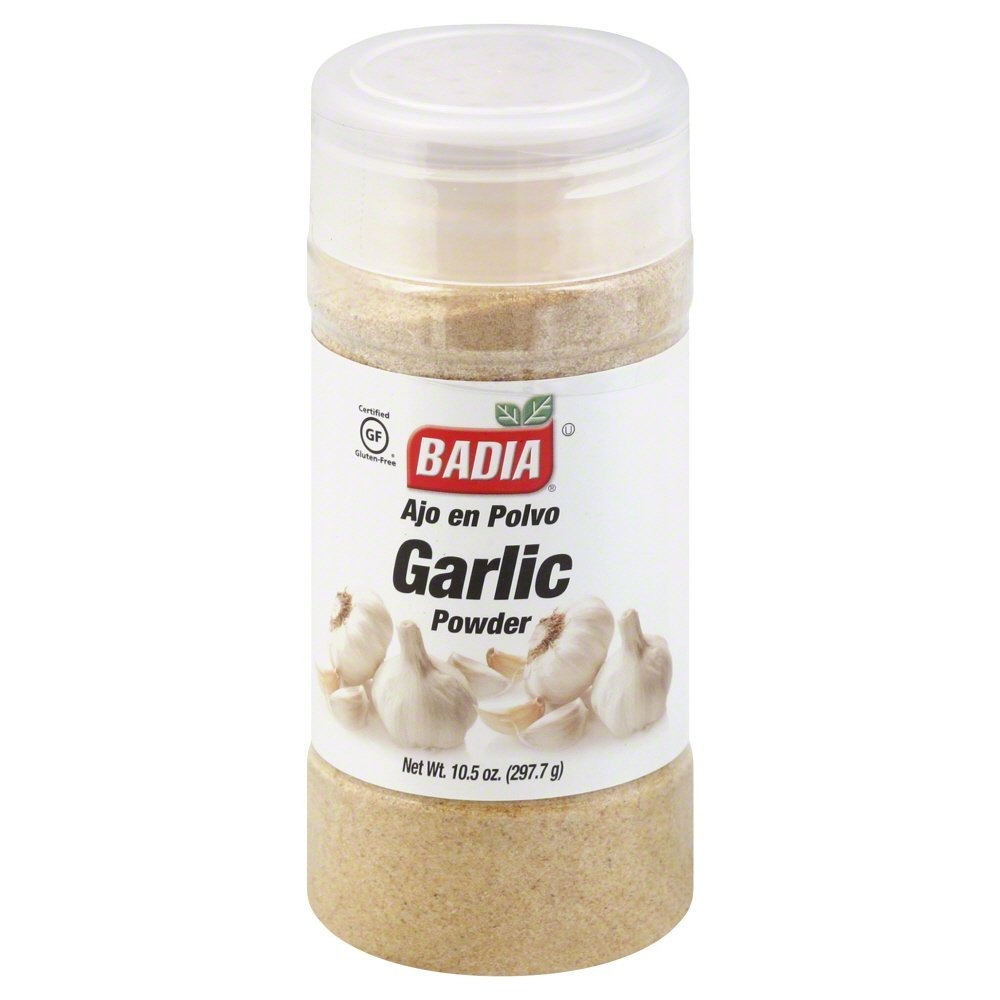
Item Name: Garlic Powder – 10.5 oz
Value: 10.5
Unit: Ounce

Price: 6.82